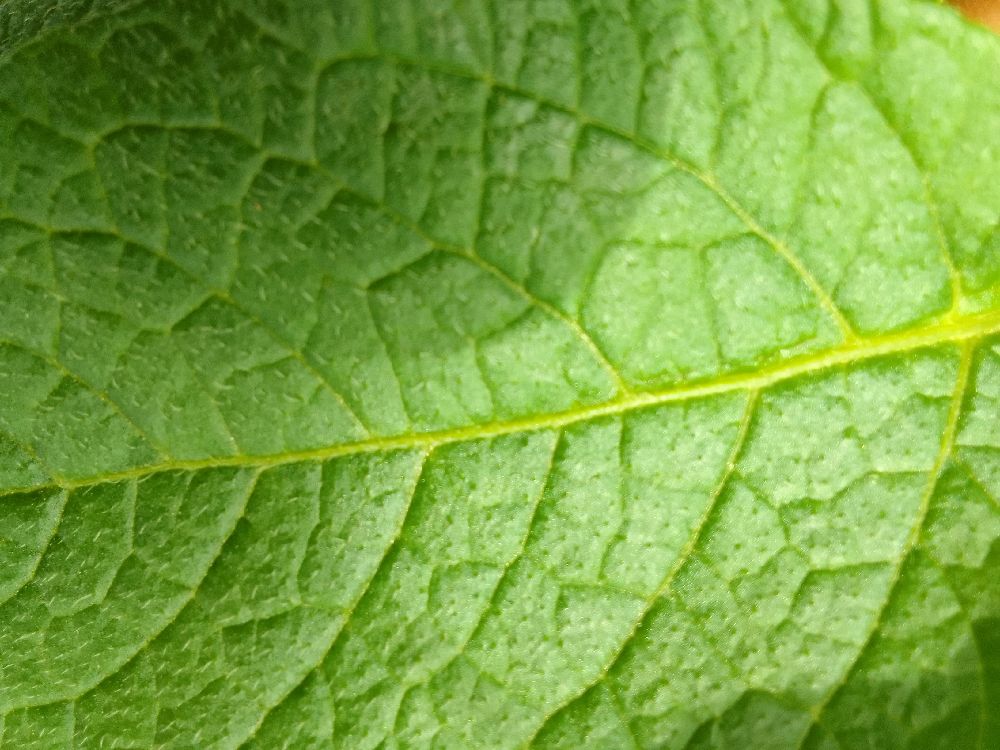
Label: Healthy